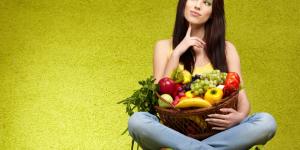
es bueno comer fruta en la noche